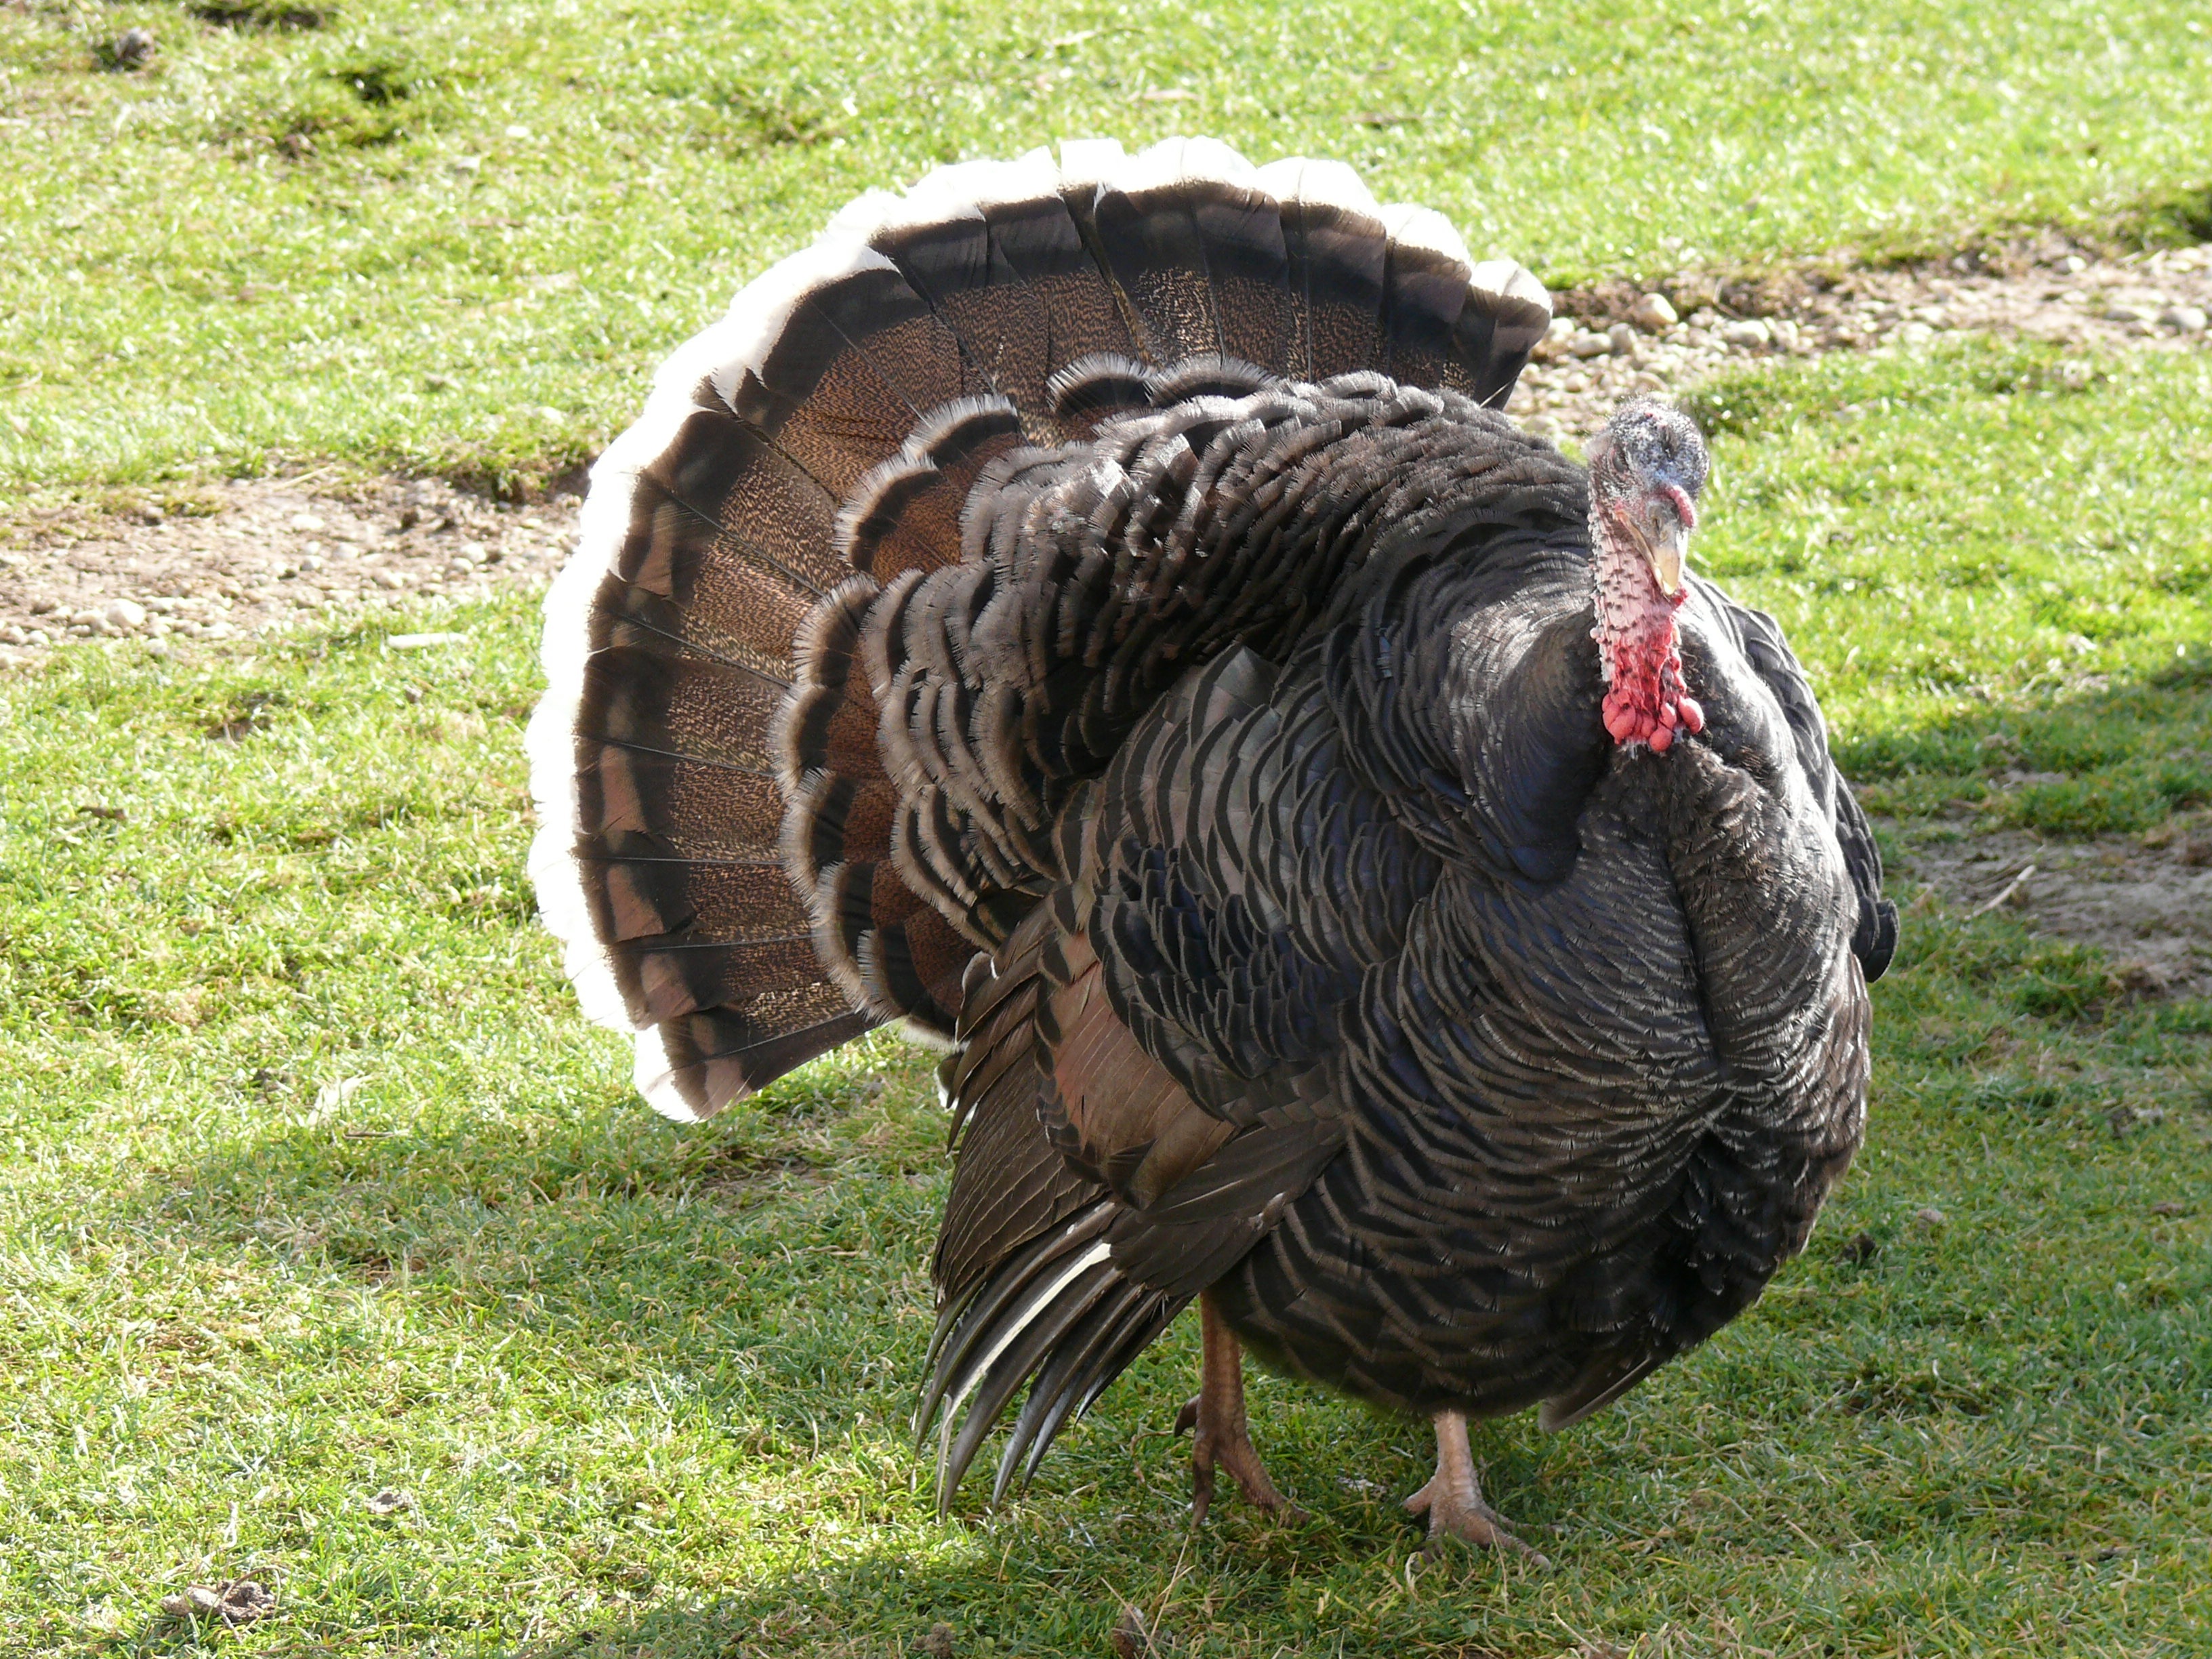
nature, outdoor, bird, farm, animal, green, beak, garden, fowl, fauna, poultry, outside, galliformes, turkey, vertebrate, hungary, phasianidae, wild turkey, domesticated turkey